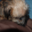
Label: dog